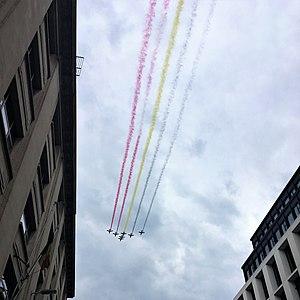
Avions de guerre font les couleurs belges (noir, jaune et rouge) dans l'air au défilé national le 21 juillet 2018